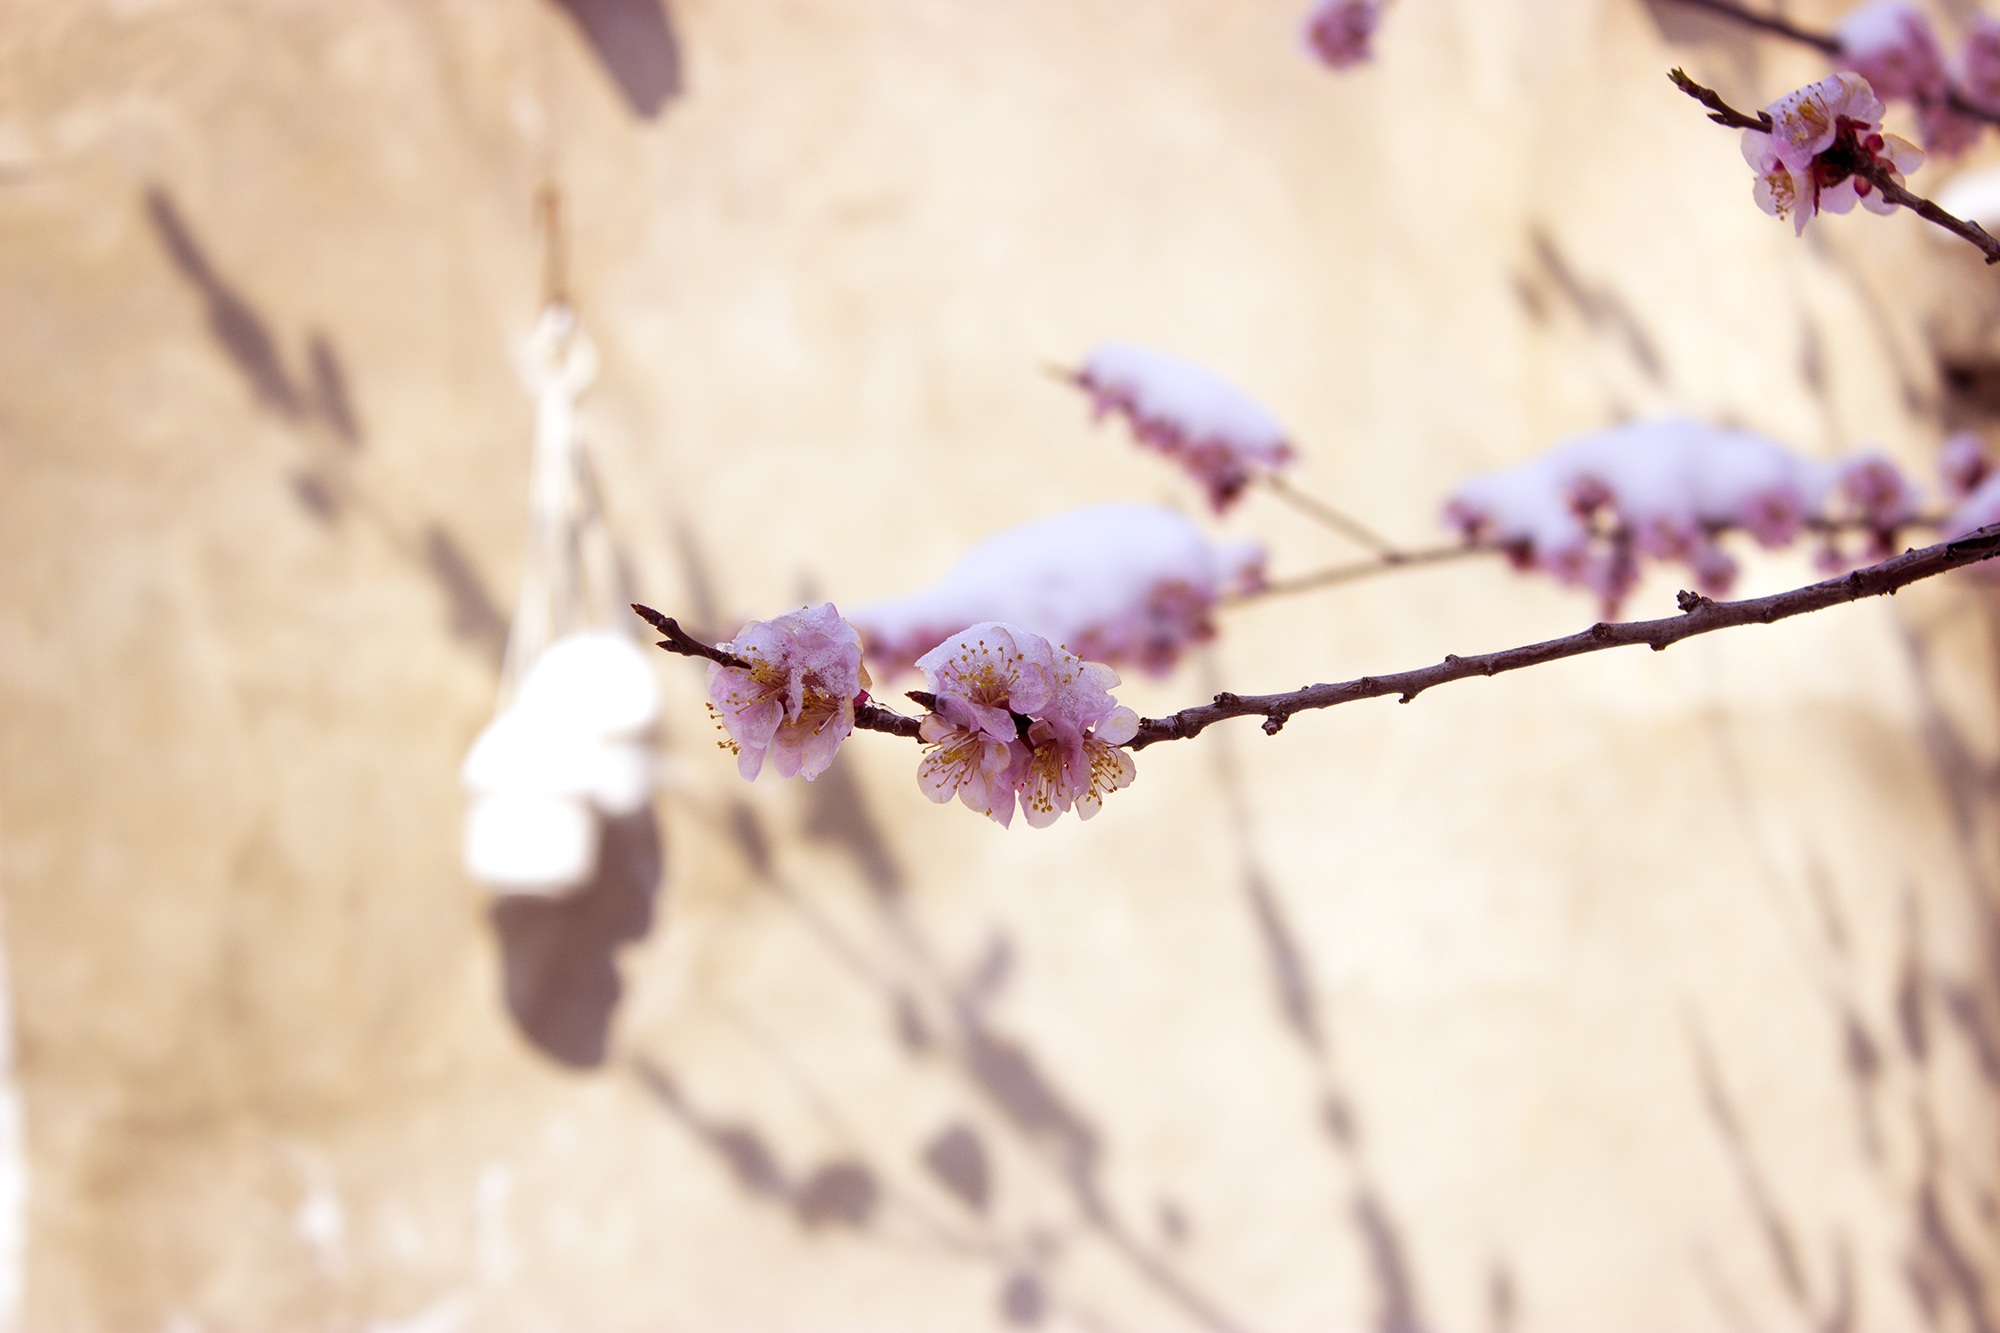
nature, branch, blossom, plant, photography, leaf, flower, petal, floral, spring, produce, color, natural, fresh, colorful, garden, pink, flora, season, cherry blossom, twig, freshness, close up, bright, beauty, beautiful, day, macro photography, plant stem